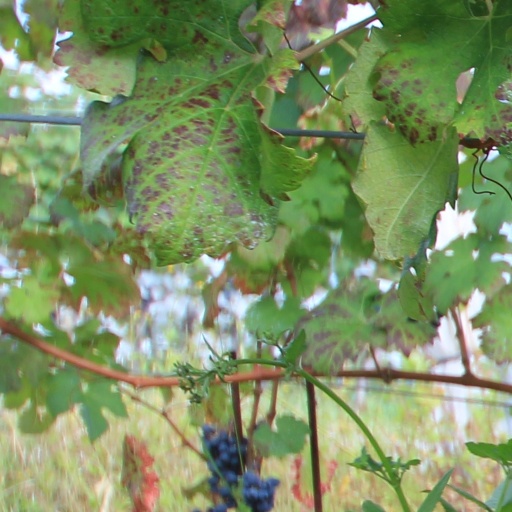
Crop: grape